Seattle Cascades

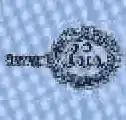
Hawaii Leis logo used from 1974 to 1976.

Before ever playing in San Diego, Bloom sold the team on February 15, 1974, to San Rafael, California lumber sales executive Don Kelleher who relocated the team to Honolulu, Hawaii. Rudy Tulipani was Kelleher's minority partner. After a contest was held to name the team, and more than 600 entries were submitted, the Swingers were renamed the Hawaii Leis. The Leis played nine of their 22 home matches at the Honolulu International Center and the other 13 at the Student Council Gymnasium on the campus of President William McKinley High School during the league's inaugural in 1974 season.